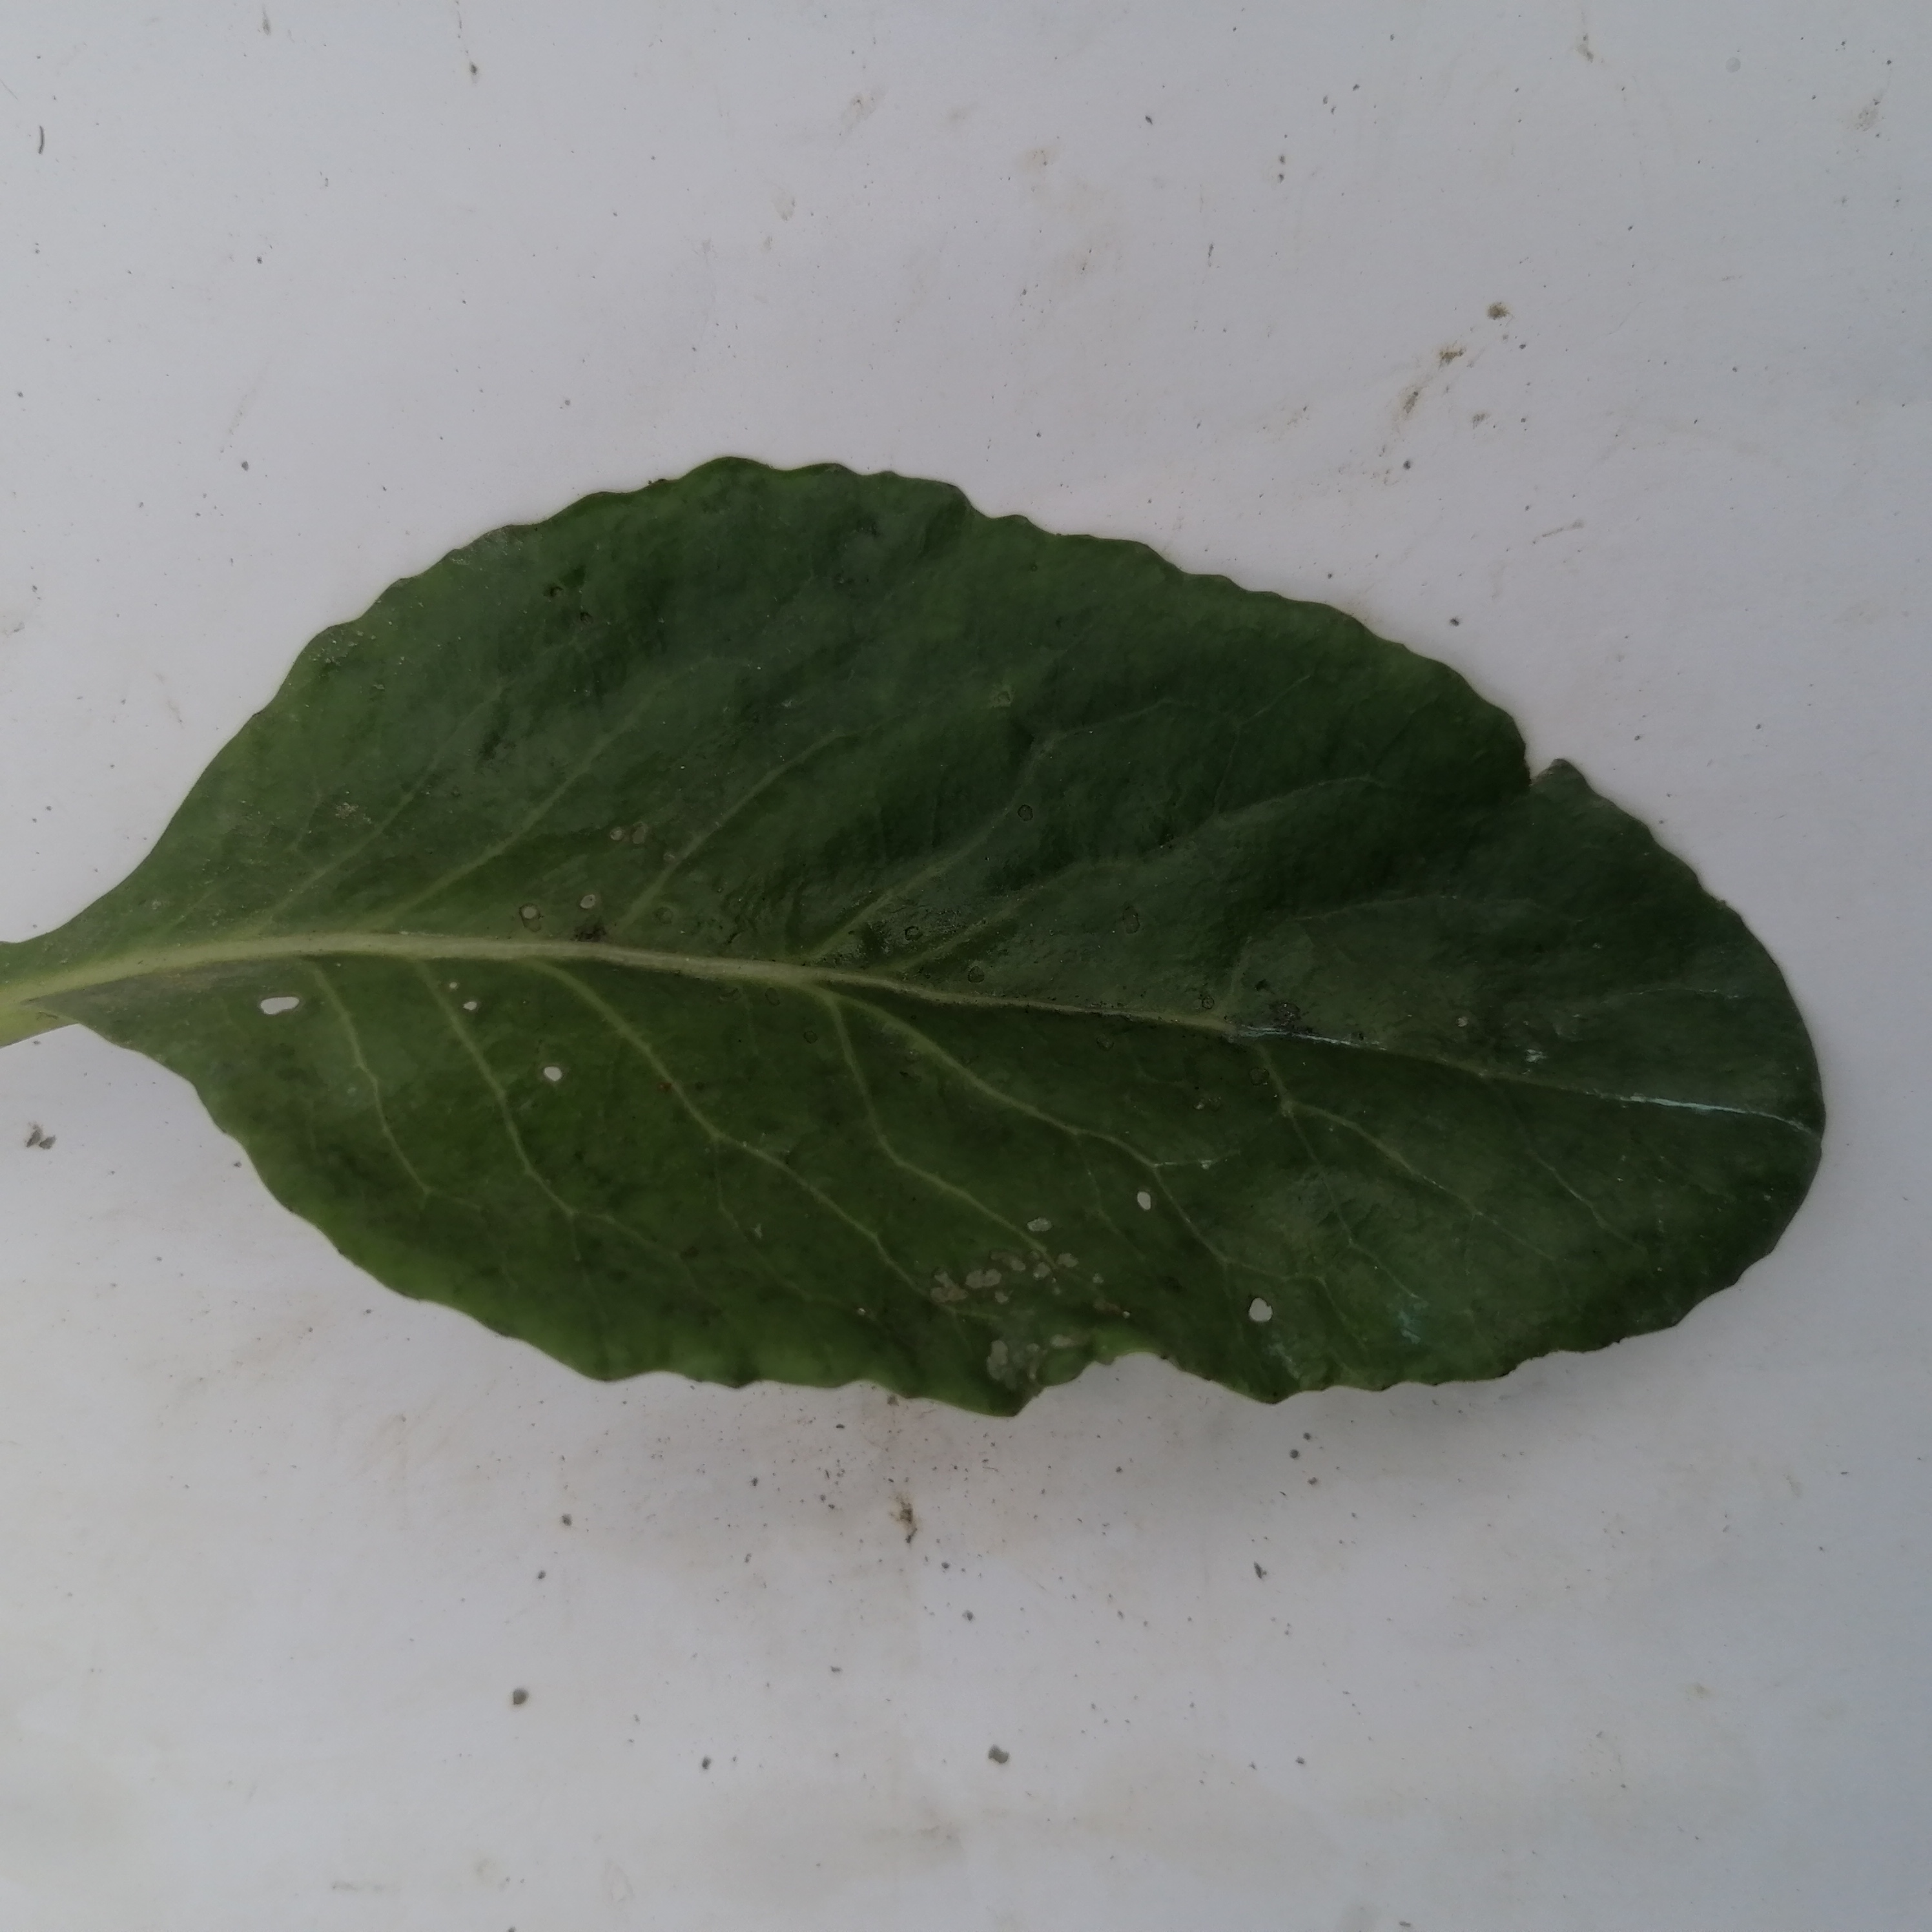
Label: Insect Hole